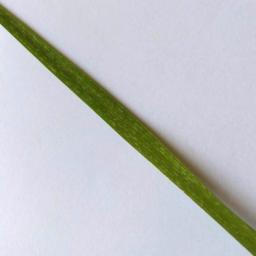
Label: Rice___Healthy